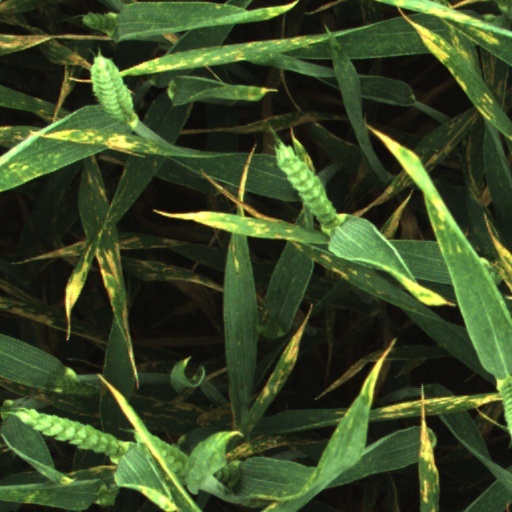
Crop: wheat